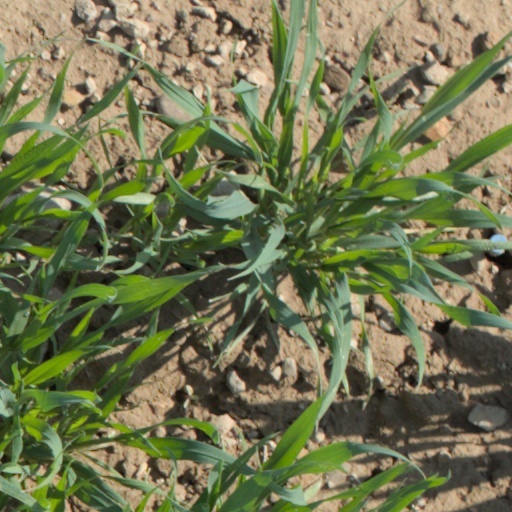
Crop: wheat